Army Air Corps (United Kingdom)

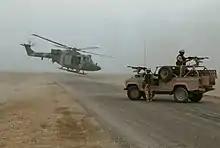
A Westland Lynx AH.7 of the Army Air Corps taking off from a desert road south of Basra Airport, Iraq, November 2003

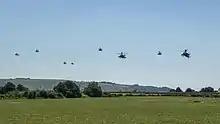
Eight Apache attack helicopters of 3 Regiment Army Air Corps during Exercise Talon Gravis, 2019.

In 1957 the Glider Pilot and Parachute Corps was split, with the Parachute Regiment becoming an independent formation, while the Glider Pilot Regiment was merged with the Air Observation Squadrons of the Royal Artillery into a new unit, the Army Air Corps.